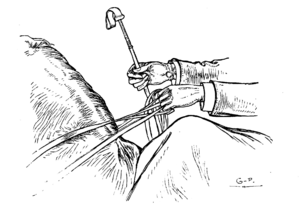
Les rênes sont une pièce de harnachement des équidés, consistant en de longues lanières souples en cuir. Elles sont toujours attachées au mors, et généralement tenues en main par l'homme, que celui-ci soit en selle, à pied ou dans un attelage, pour contrôler les équidés. Elles permettent notamment d'influer sur la direction et la vitesse de l'animal.